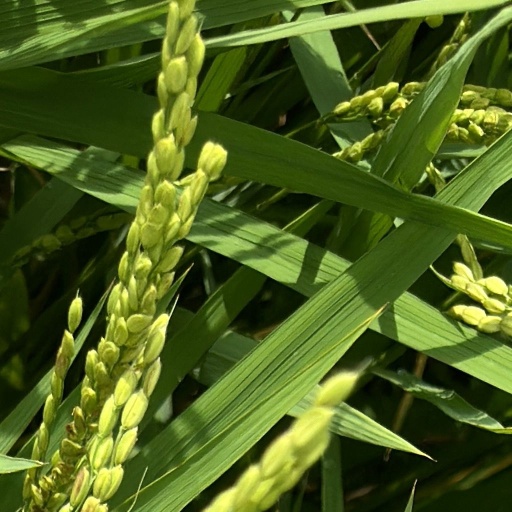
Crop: rice